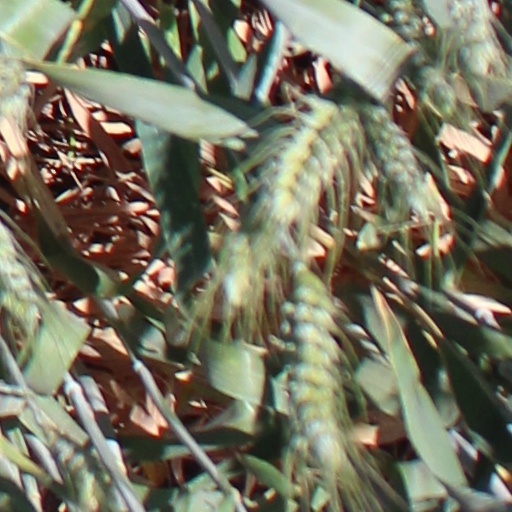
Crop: wheat